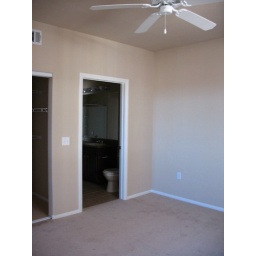
Our bed will probably have to go on the wall beside the bathroom door.